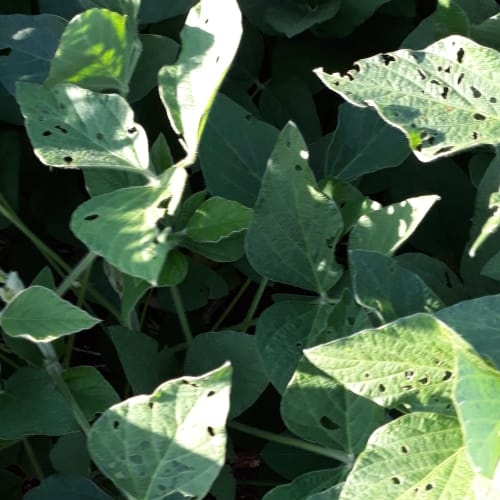
Label: Caterpillar